Perrero

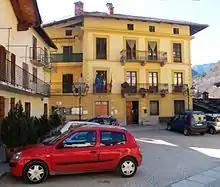
City hall

Perrero is a (municipality) in the Metropolitan City of Turin in the Italian region Piedmont, located about southwest of Turin.